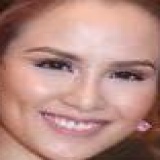
hoa hậu Lưu Thị Diễm Hương